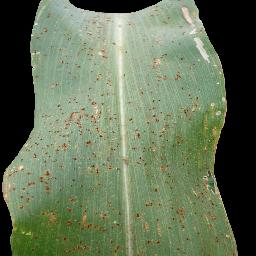
Label: Corn___Common_rust